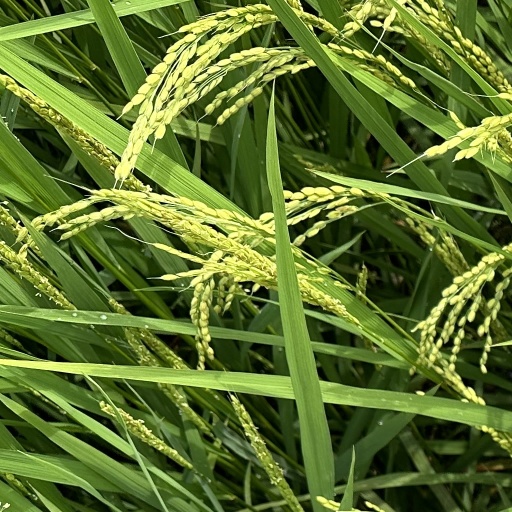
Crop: rice